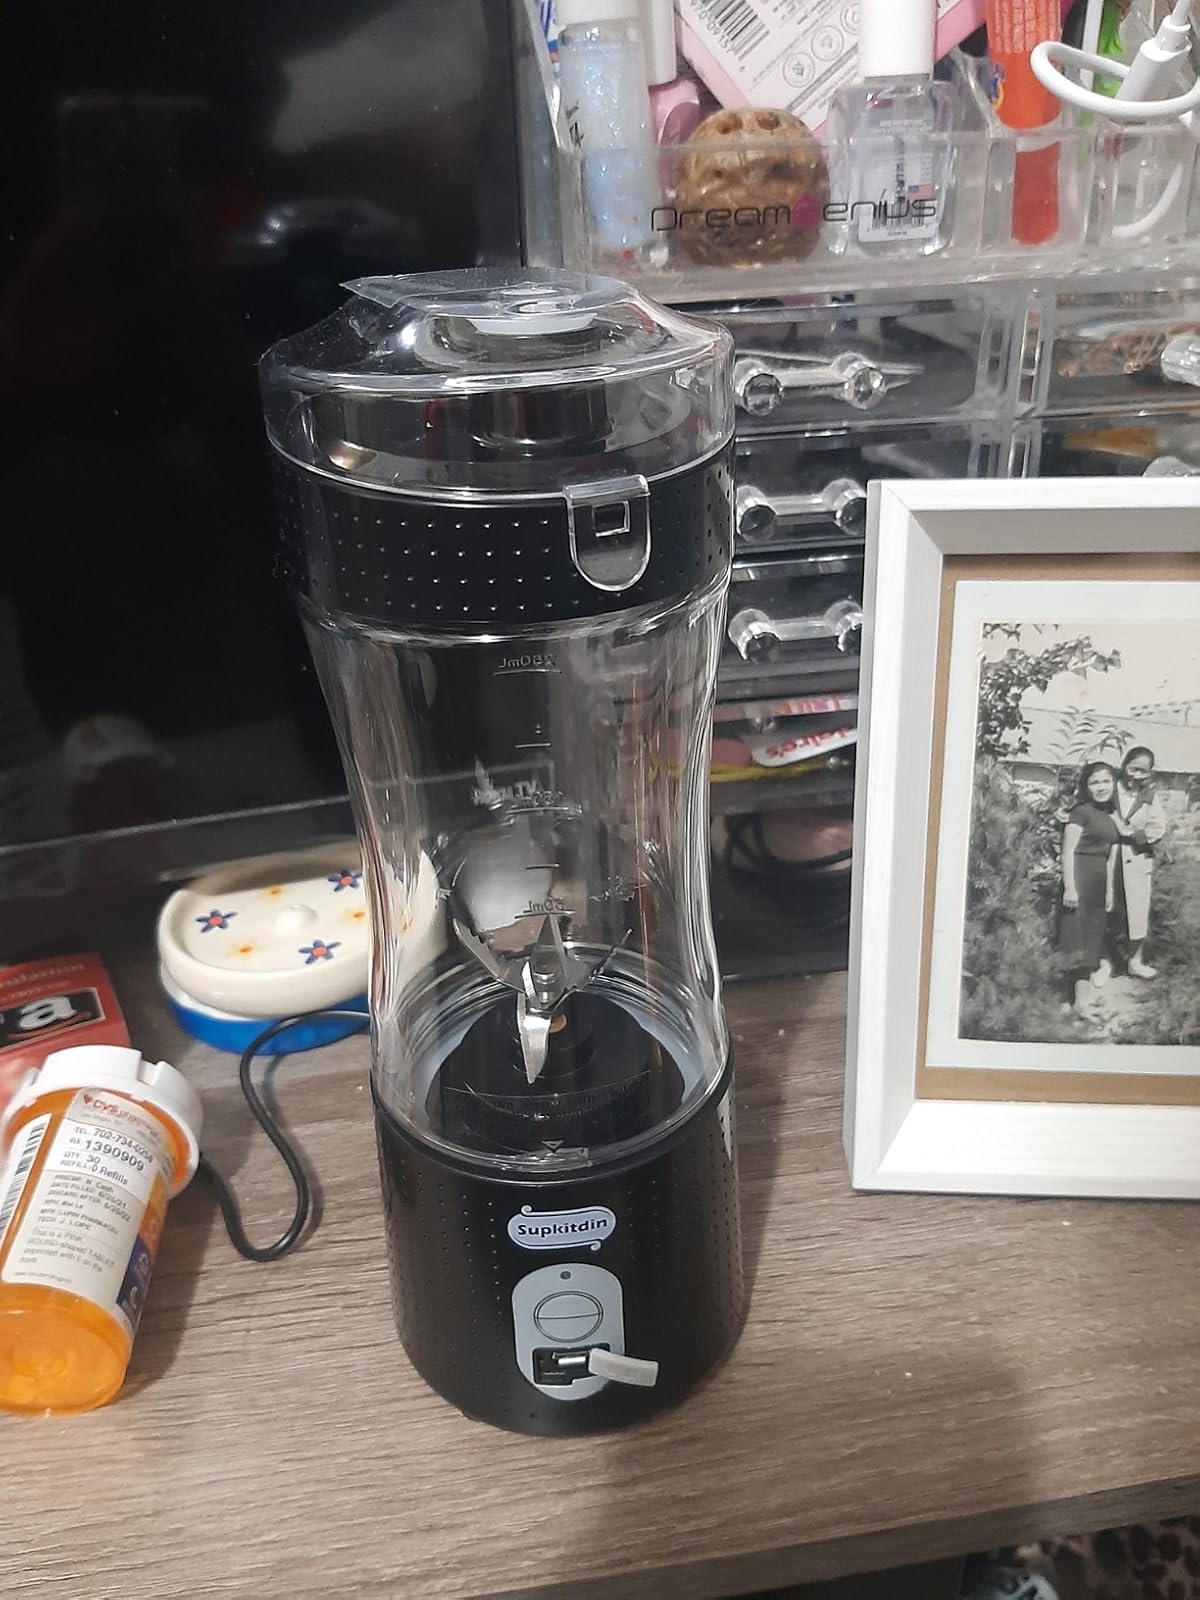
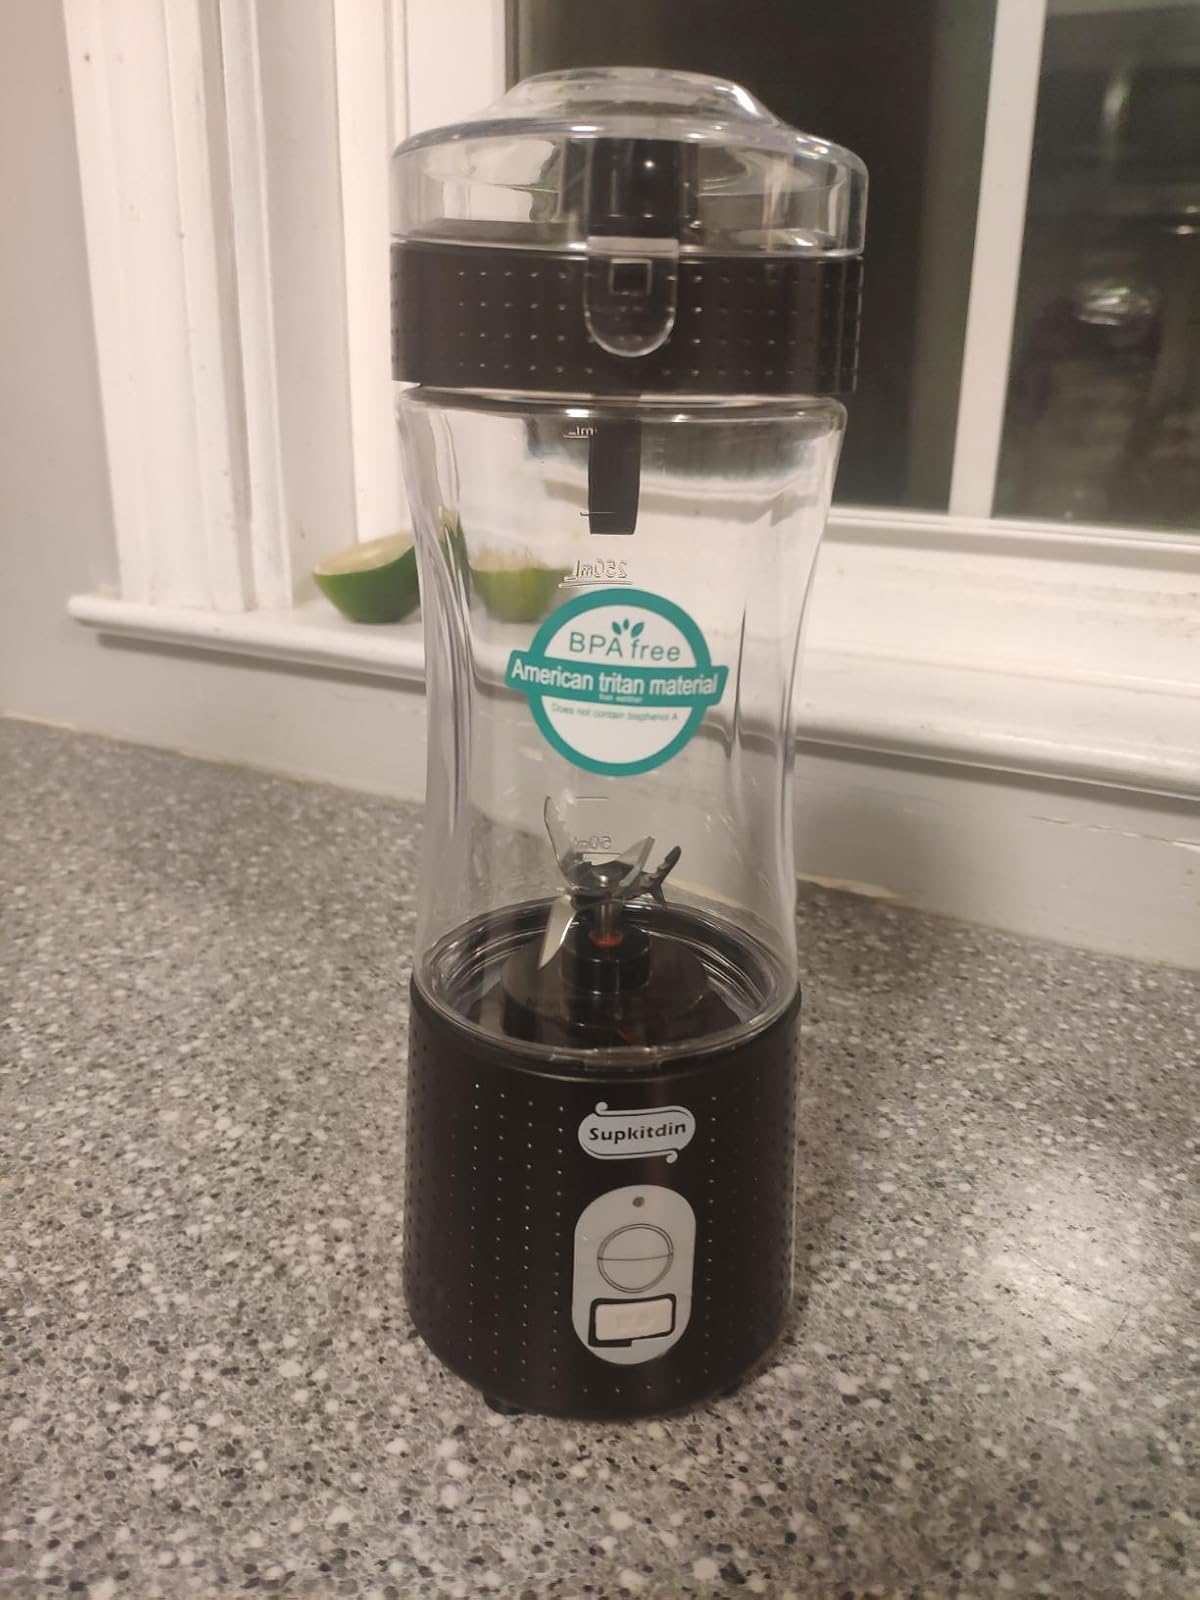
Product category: items_blender
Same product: yes